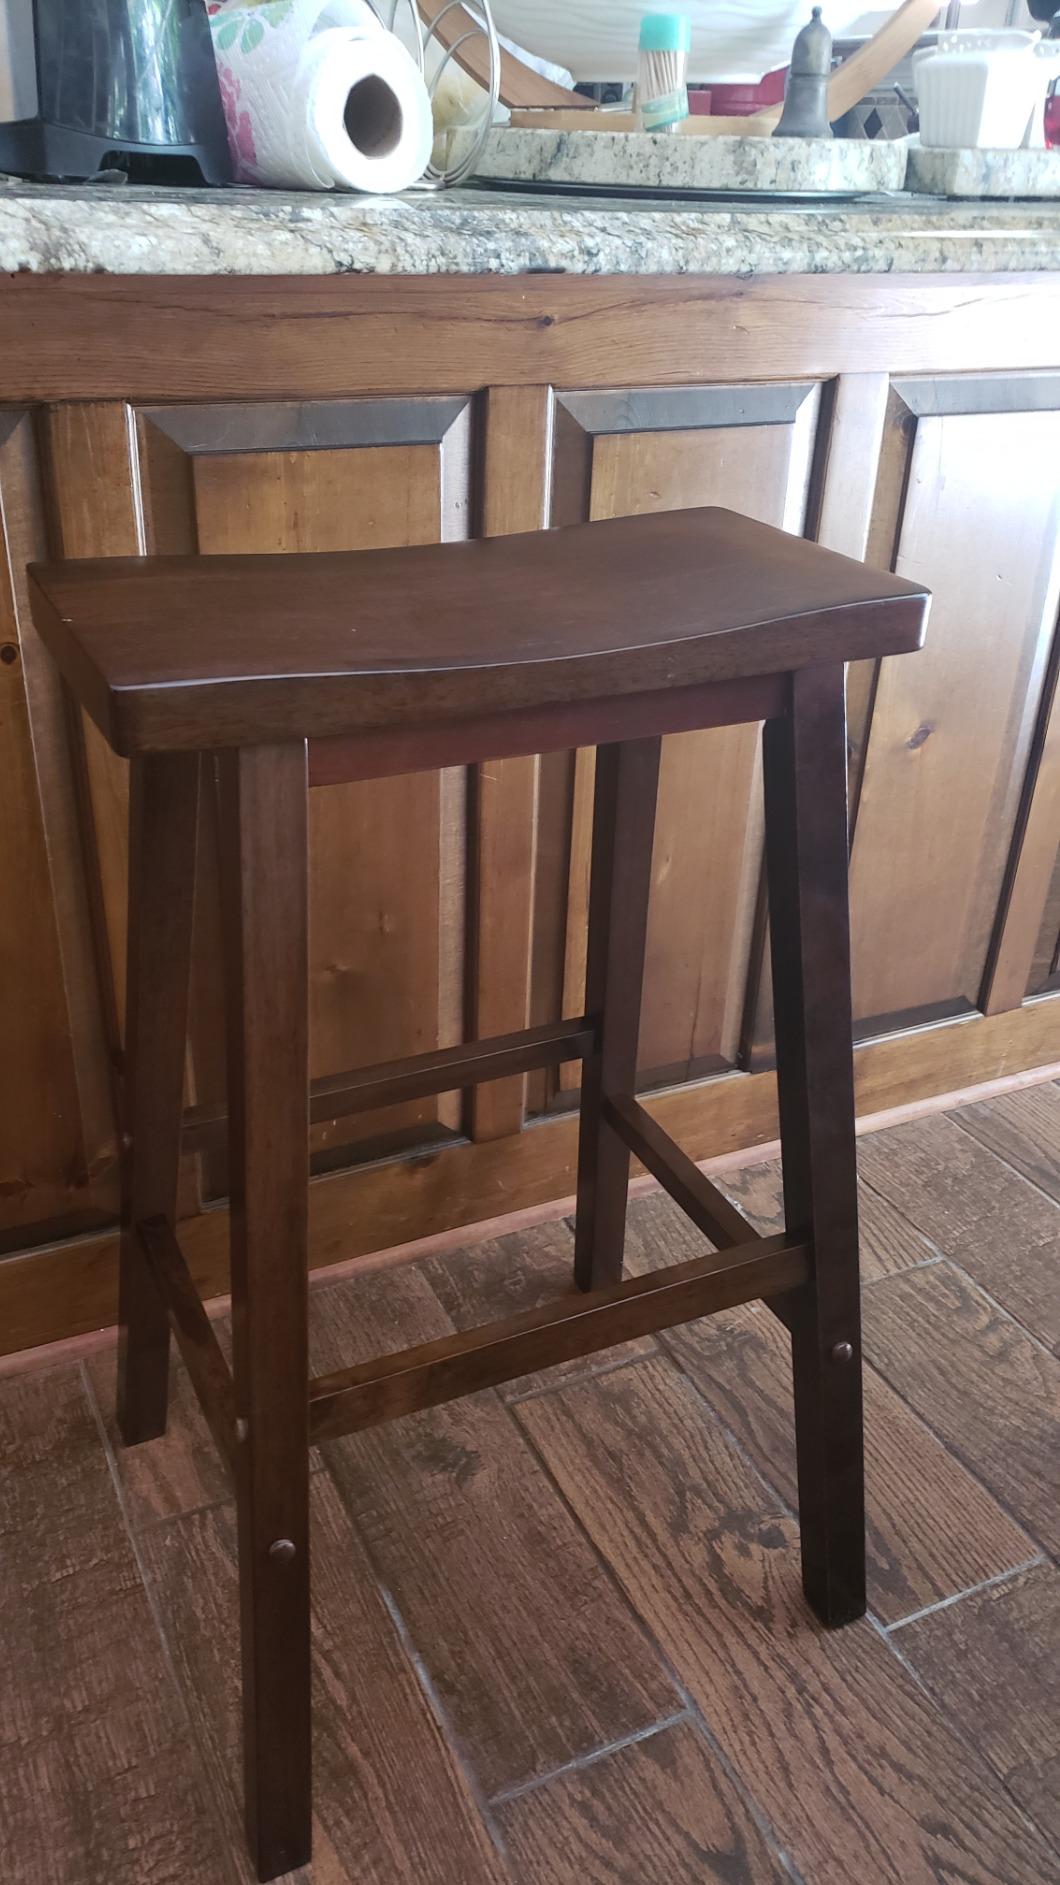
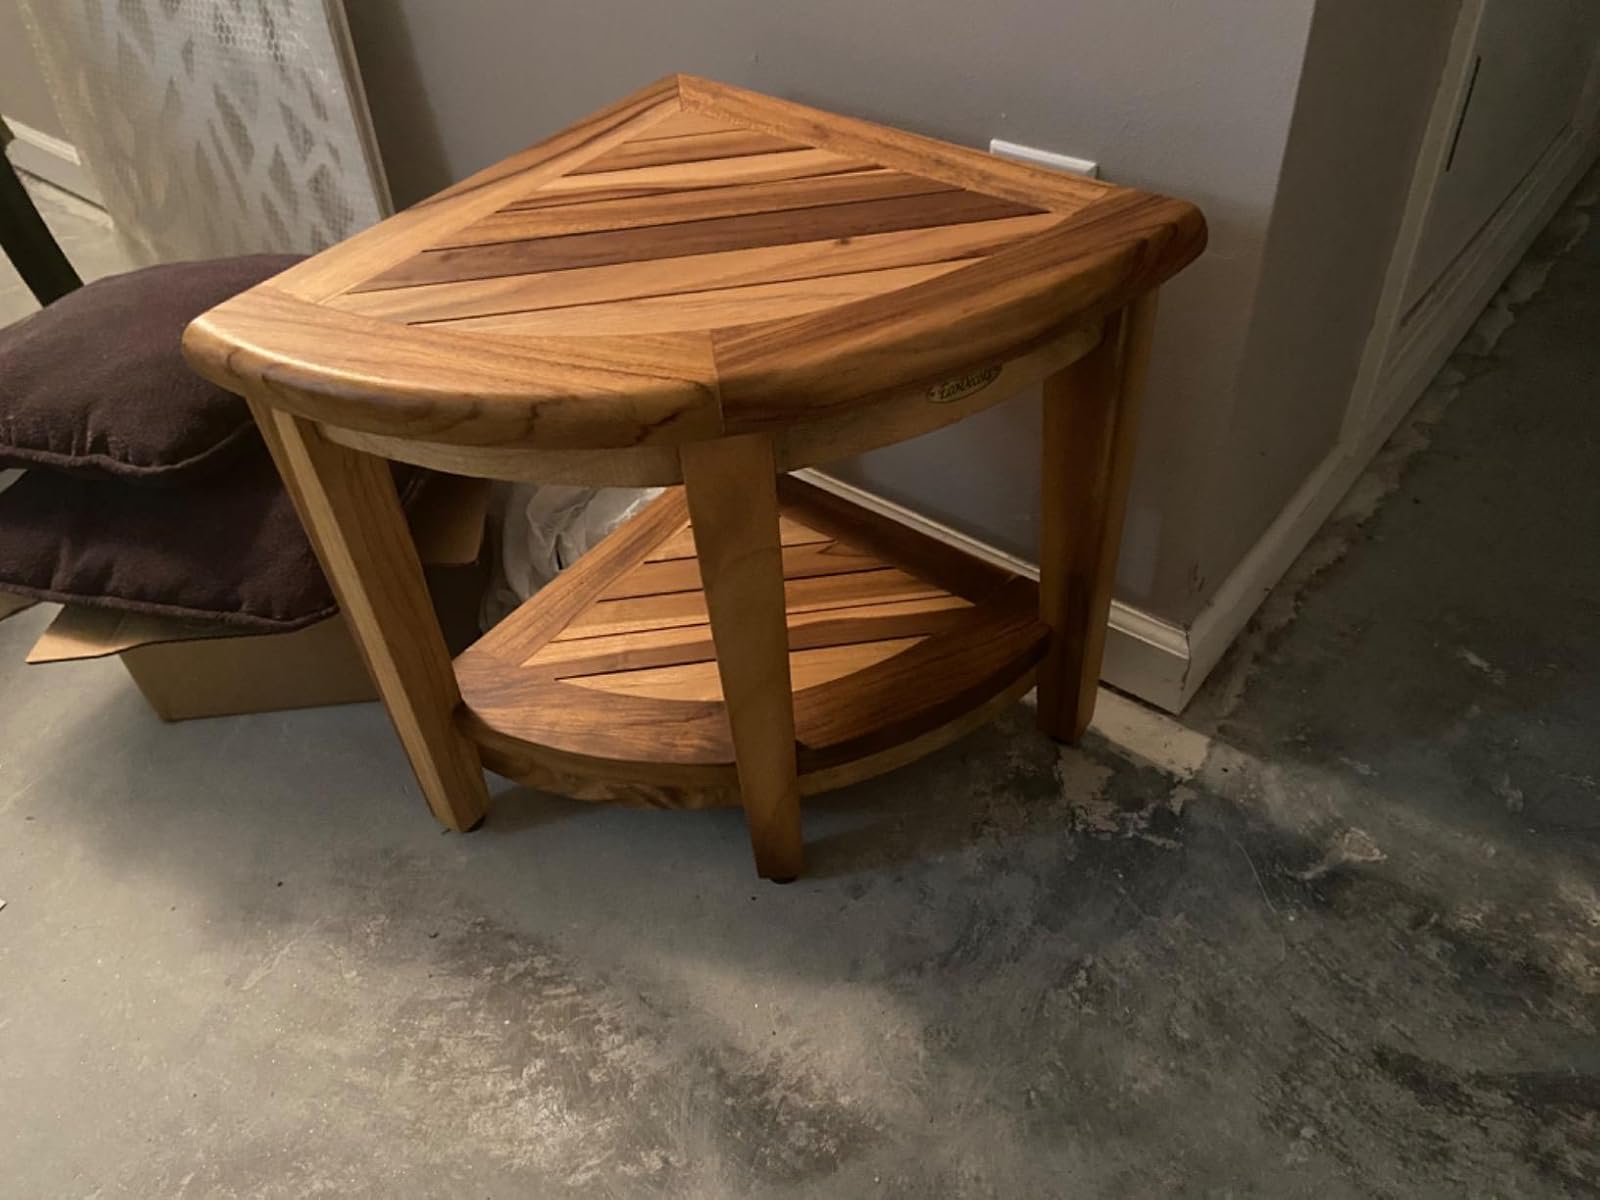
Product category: stool
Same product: no